Steamin' Demon

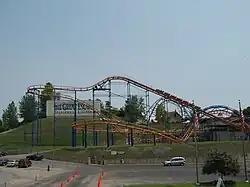

Steamin' Demon is a steel roller coaster located at Six Flags Great Escape and Hurricane Harbor in Queensbury, New York.